Latil TL

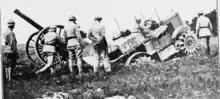
Latil TL with its military bodywork at the 1928 tests.

The TL tractor was introduced in 1924 for forestry, agriculture and "colonial" uses, being unveiled in October of that year at the Paris Salon. In 1925, it was presented in the United Kingdom.